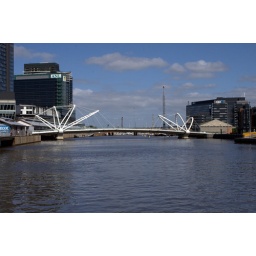
bridge in the Yarra river